Hotel Nichols

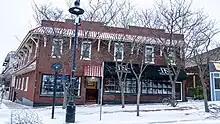
Hotel Nichols on Christmas Day 2020

The Hotel Nichols is a brick hotel in South Haven, Michigan, with two stories comprising 17 rooms and 2 suites. The hotel is family-owned and operated on the corner of Center and Williams Streets downtown. The hotel first opened for business in 1884.